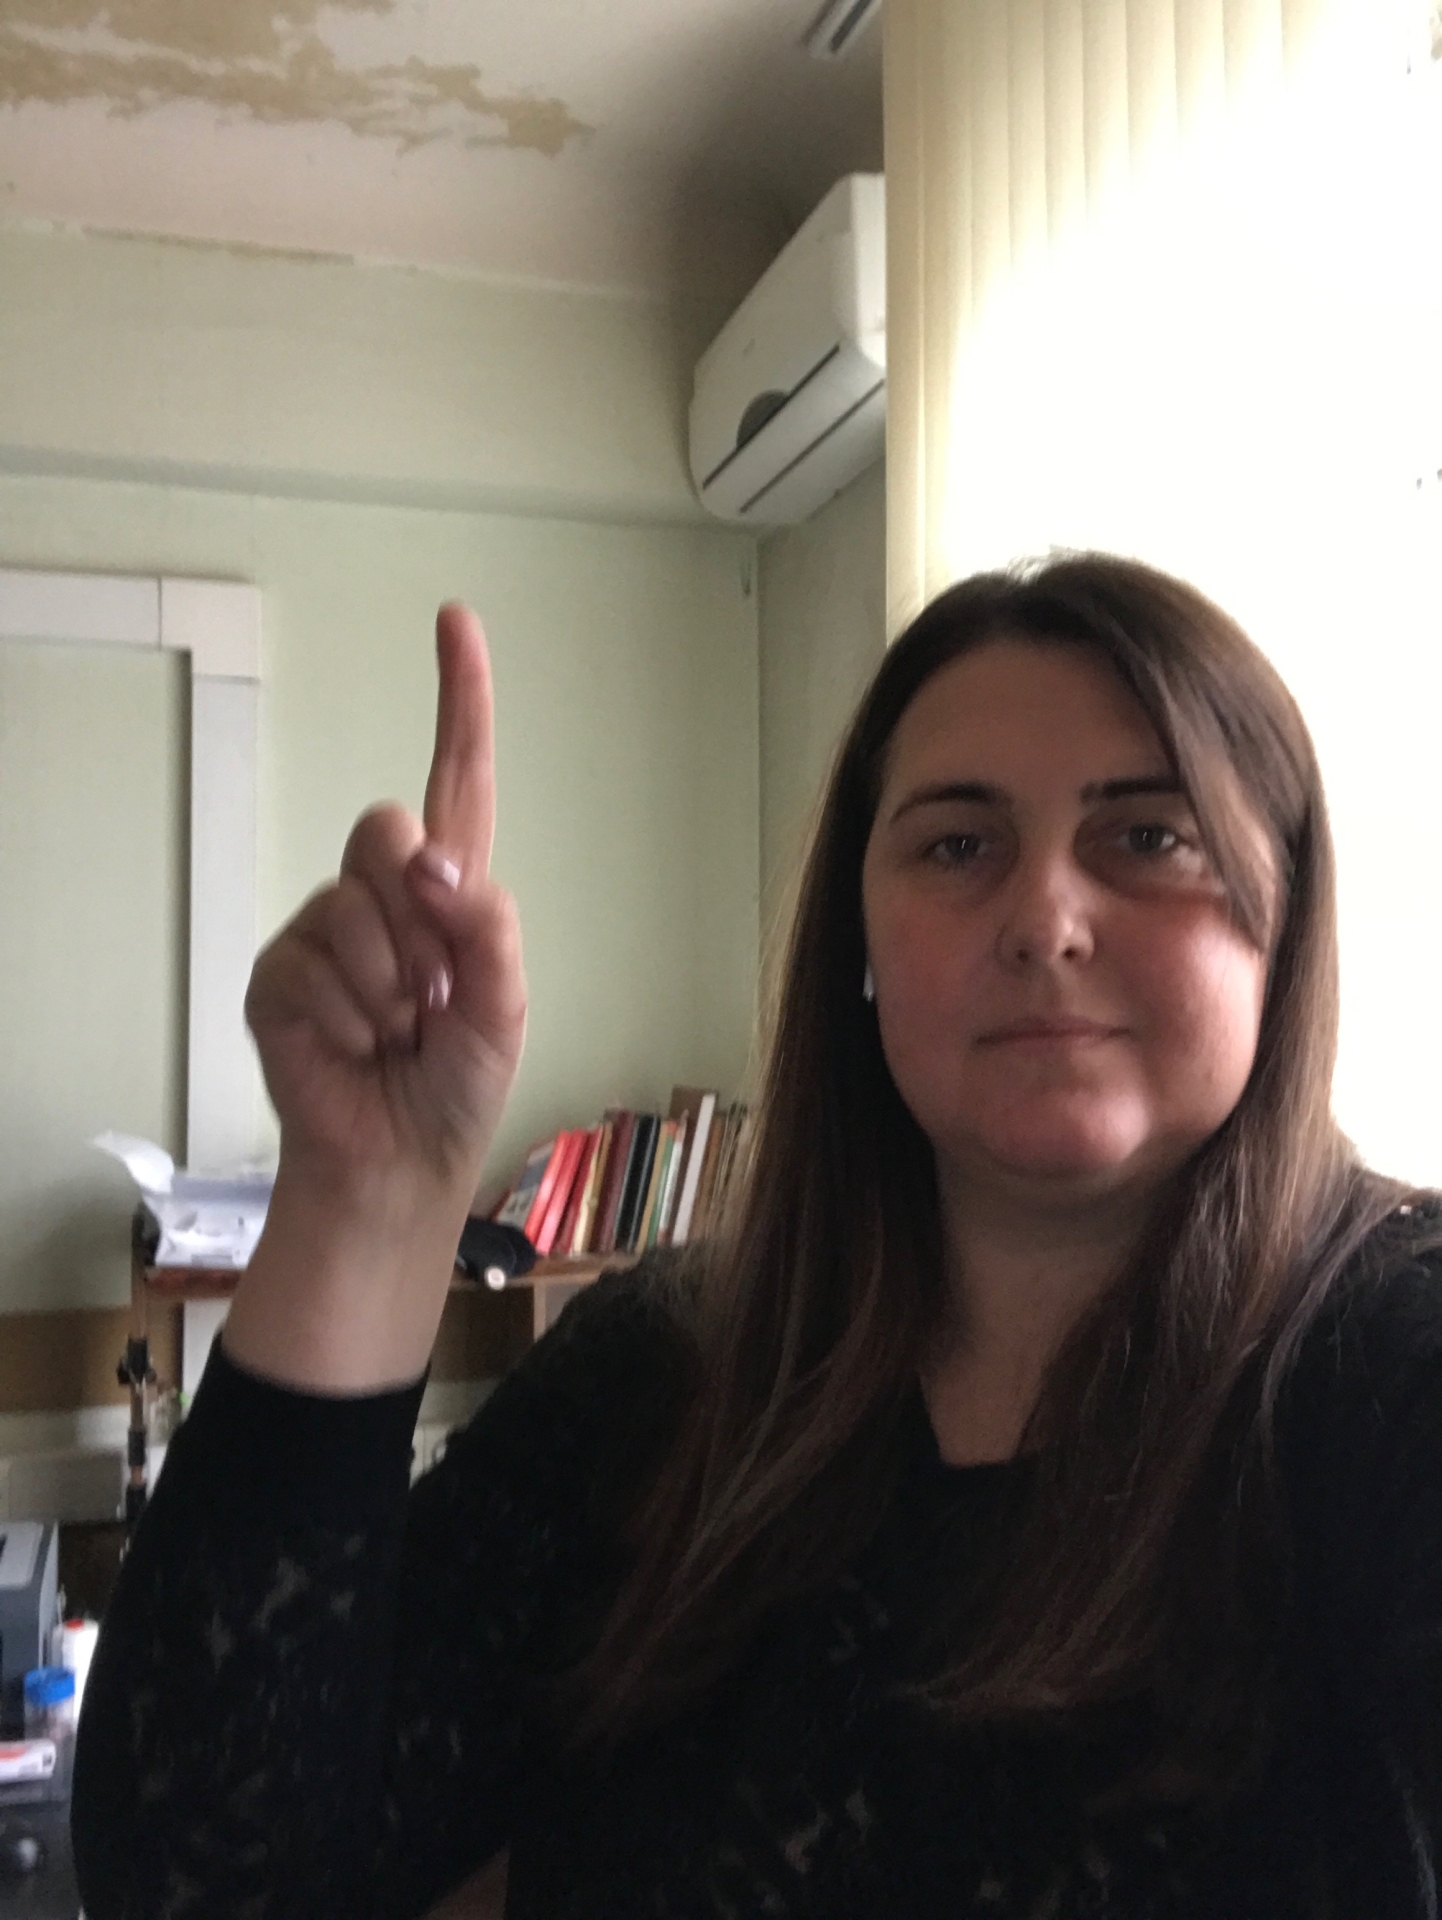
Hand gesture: one